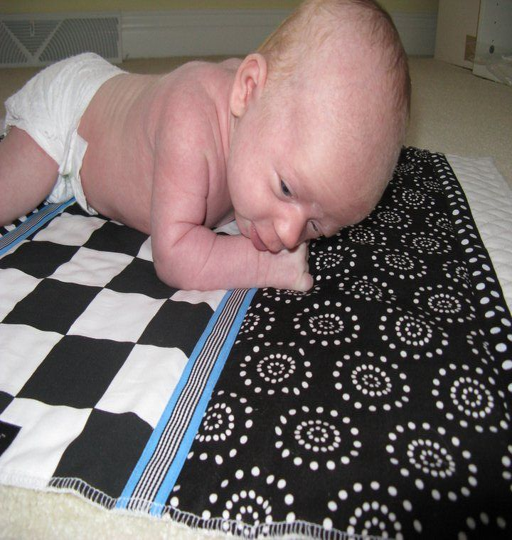
your newborn 's sight develops gradually , so things stay pretty fuzzy for a while !